Caen

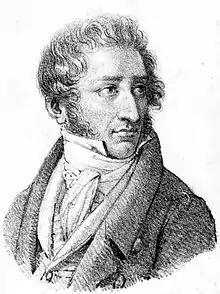
Louis Gustave le Doulcet, comte de Pontécoulant

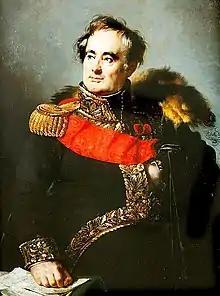
Charles Mathieu Isidore Decaen, 1827

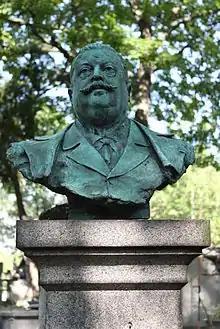
bust of Jules Danbé

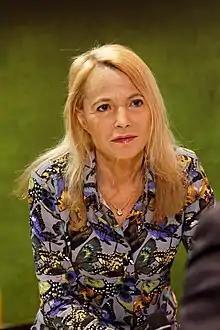
Laure Adler, 2012

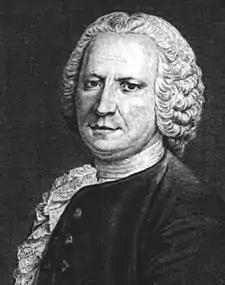
Guillaume-François Rouelle

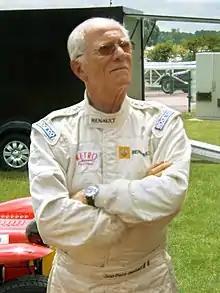
Jean-Pierre Jaussaud, 2009

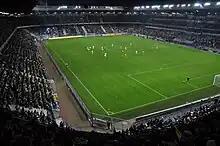
Stade Michel d'Ornano

From 1947 to 2006, Caen was a stage of the Tour de France a total of 15 times. Further, Caen was one of the hosts of the EuroBasket 1983. The city has a football team, SM Caen, who as of 2024 are owned by superstar footballer Kylian Mbappé. The Drakkars de Caen play ice hockey in the FFHG Division 1. In 2014, Caen was the location of the 2014 FEI World Equestrian Games.